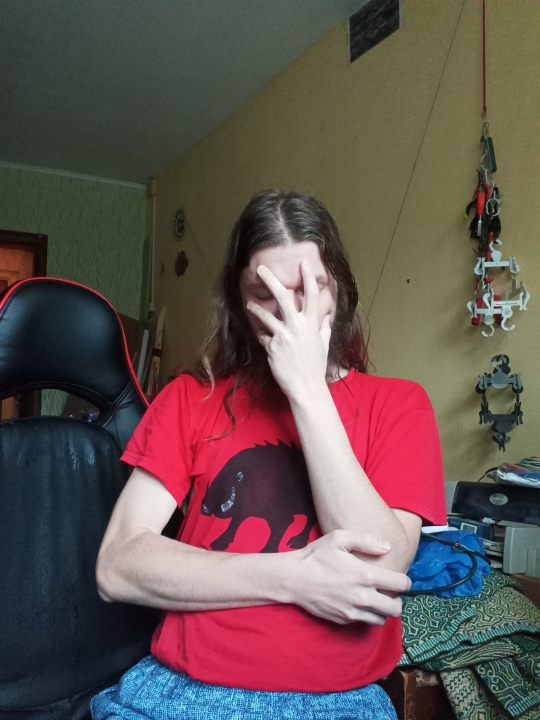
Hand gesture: no_gesture